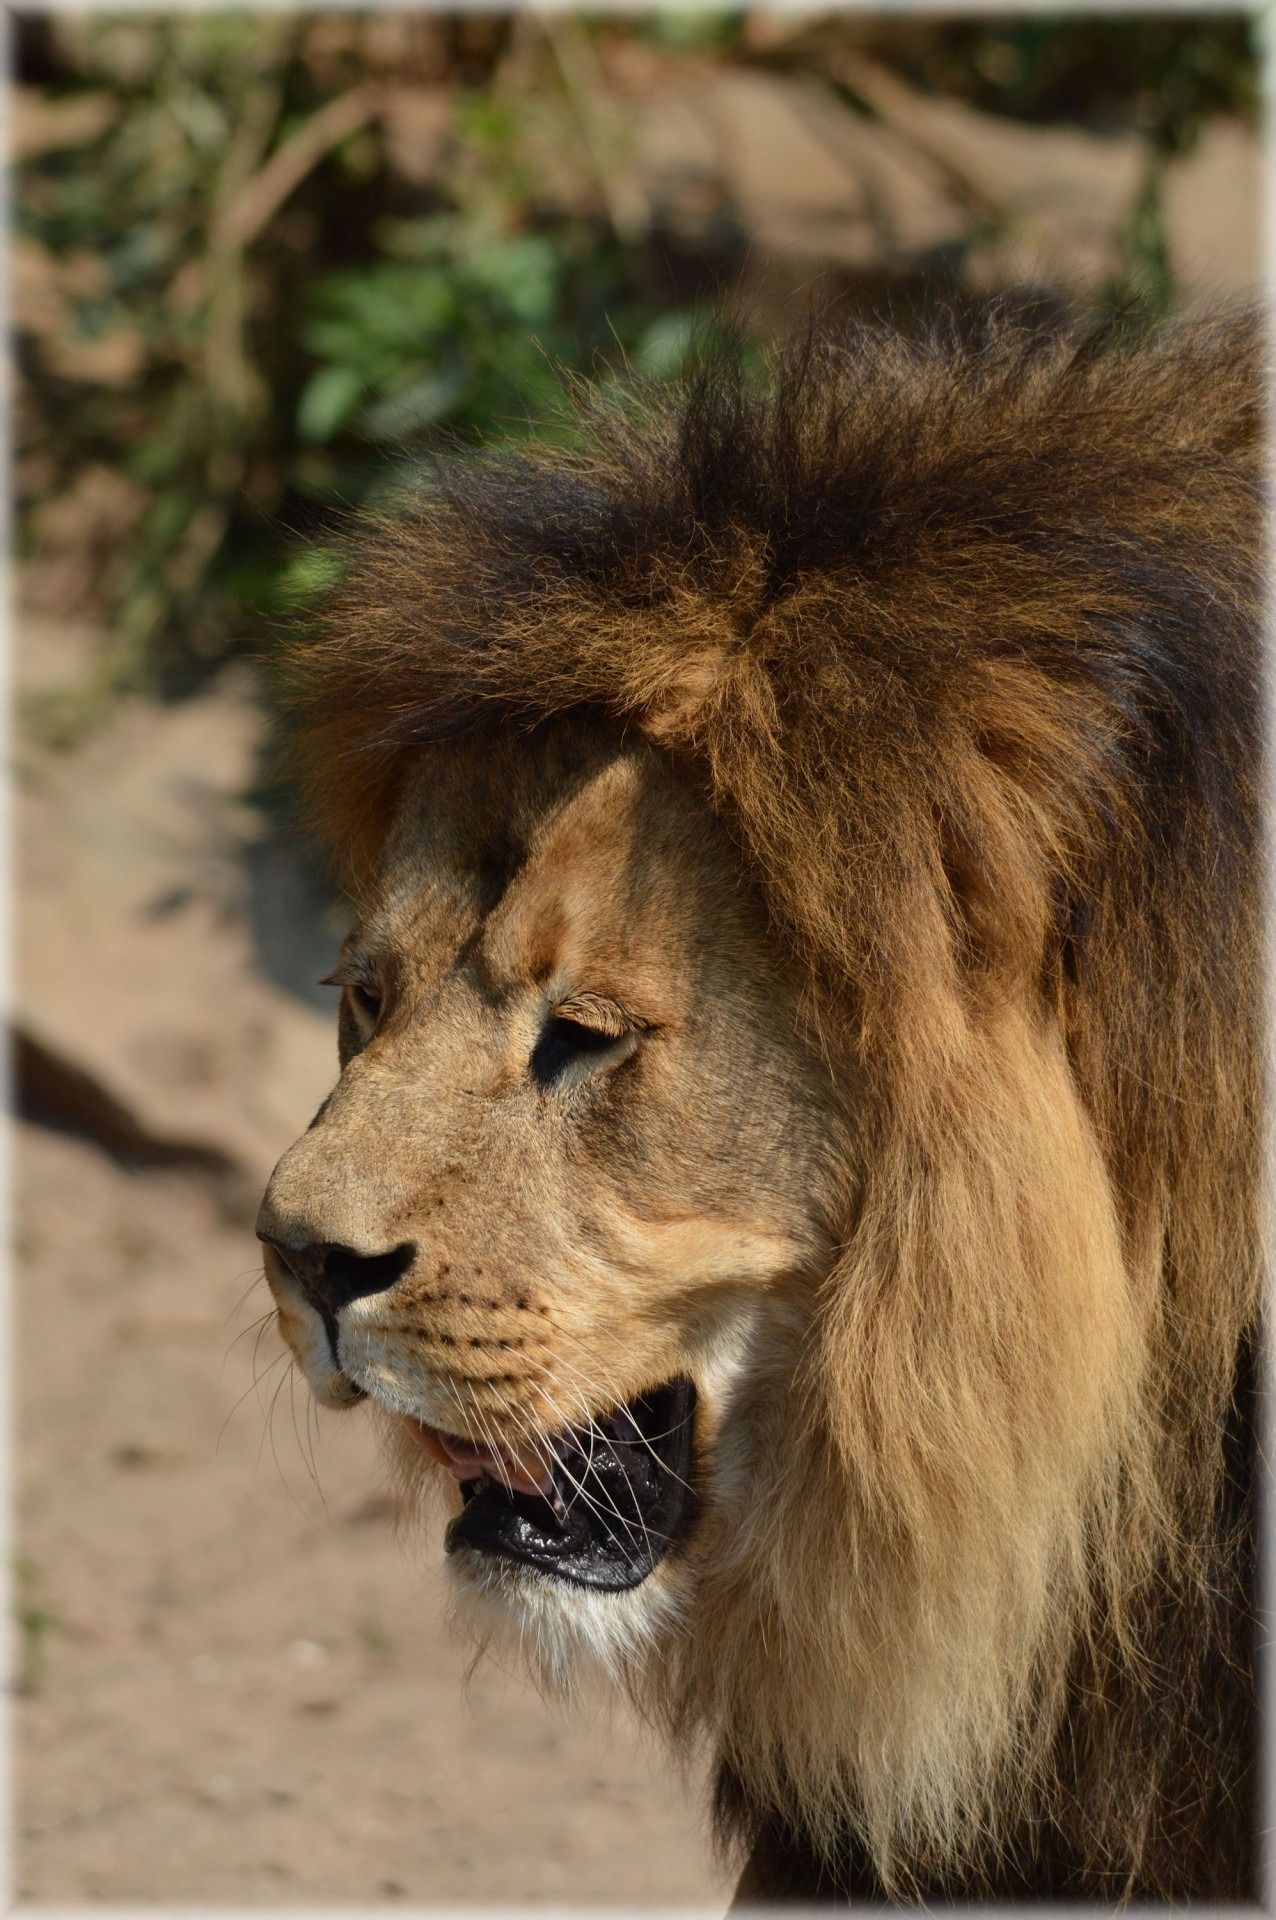
nature, wilderness, animal, wildlife, wild, environment, zoo, cat, feline, mammal, mane, predator, fauna, savanna, lion, big cat, cheetah, outdoors, whiskers, king, zoology, vertebrate, species, safari, big cats, cat like mammal